Blackout/All Clear

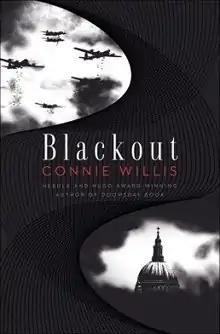
"Blackout" first edition hardcover

Blackout and All Clear are the two volumes that constitute a 2010 science fiction novel by American author Connie Willis. "Blackout" was published February 2, 2010 by Spectra. The second part, the conclusion "All Clear", was released as a separate book on October 19, 2010. The diptych won the 2010 Nebula Award for Best Novel, the 2011 Locus Award for Best Science Fiction Novel, and the 2011 Hugo Award for Best Novel.